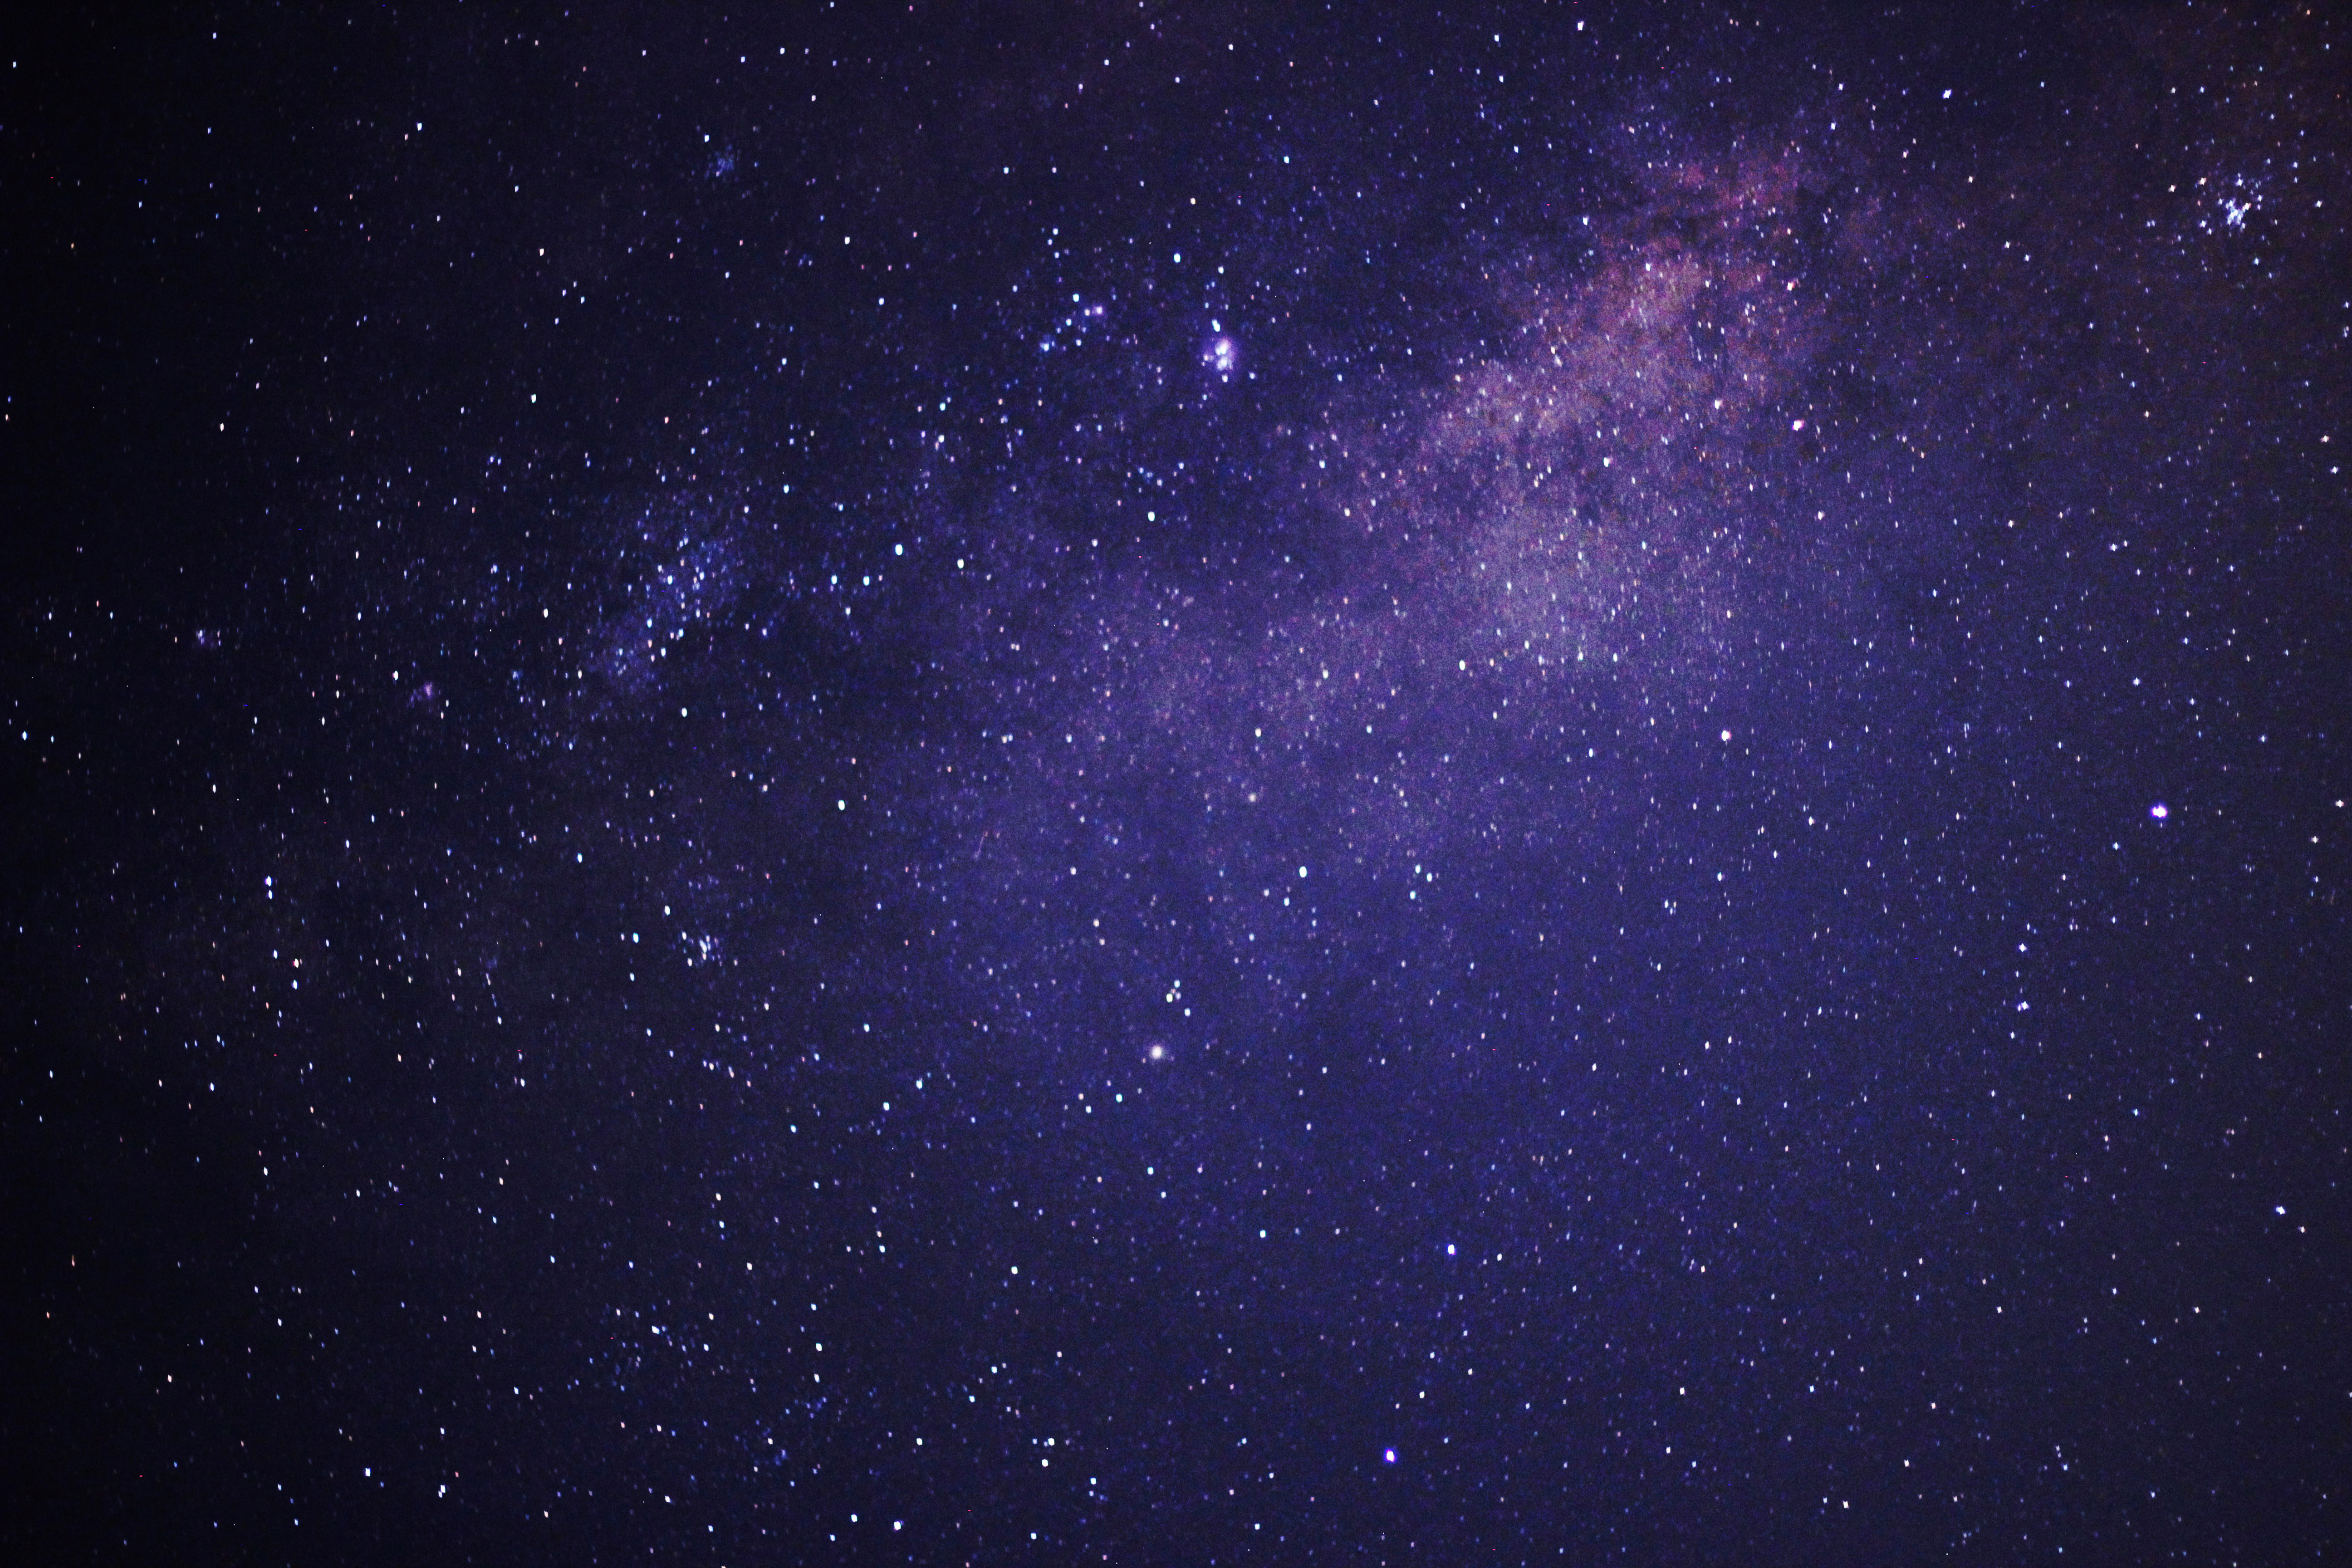
sky, purple, blue, galaxy, atmosphere, astronomical object, violet, atmospheric phenomenon, outer space, star, universe, night, space, celestial event, astronomy, darkness, constellation, electric blue, midnight, nebula, calm, milky way, science